Arguenon

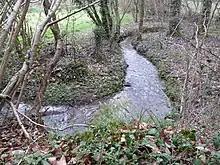
The Arguenon at Gouray

The river rises in the commune of Le Gouray in Côtes-d'Armor and flows into the sea near Saint-Jacut-de-la-Mer, in the commune of Créhen, in the Bay of Arguenon.